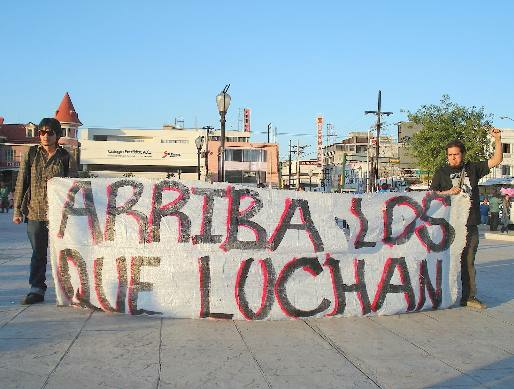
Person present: Yes